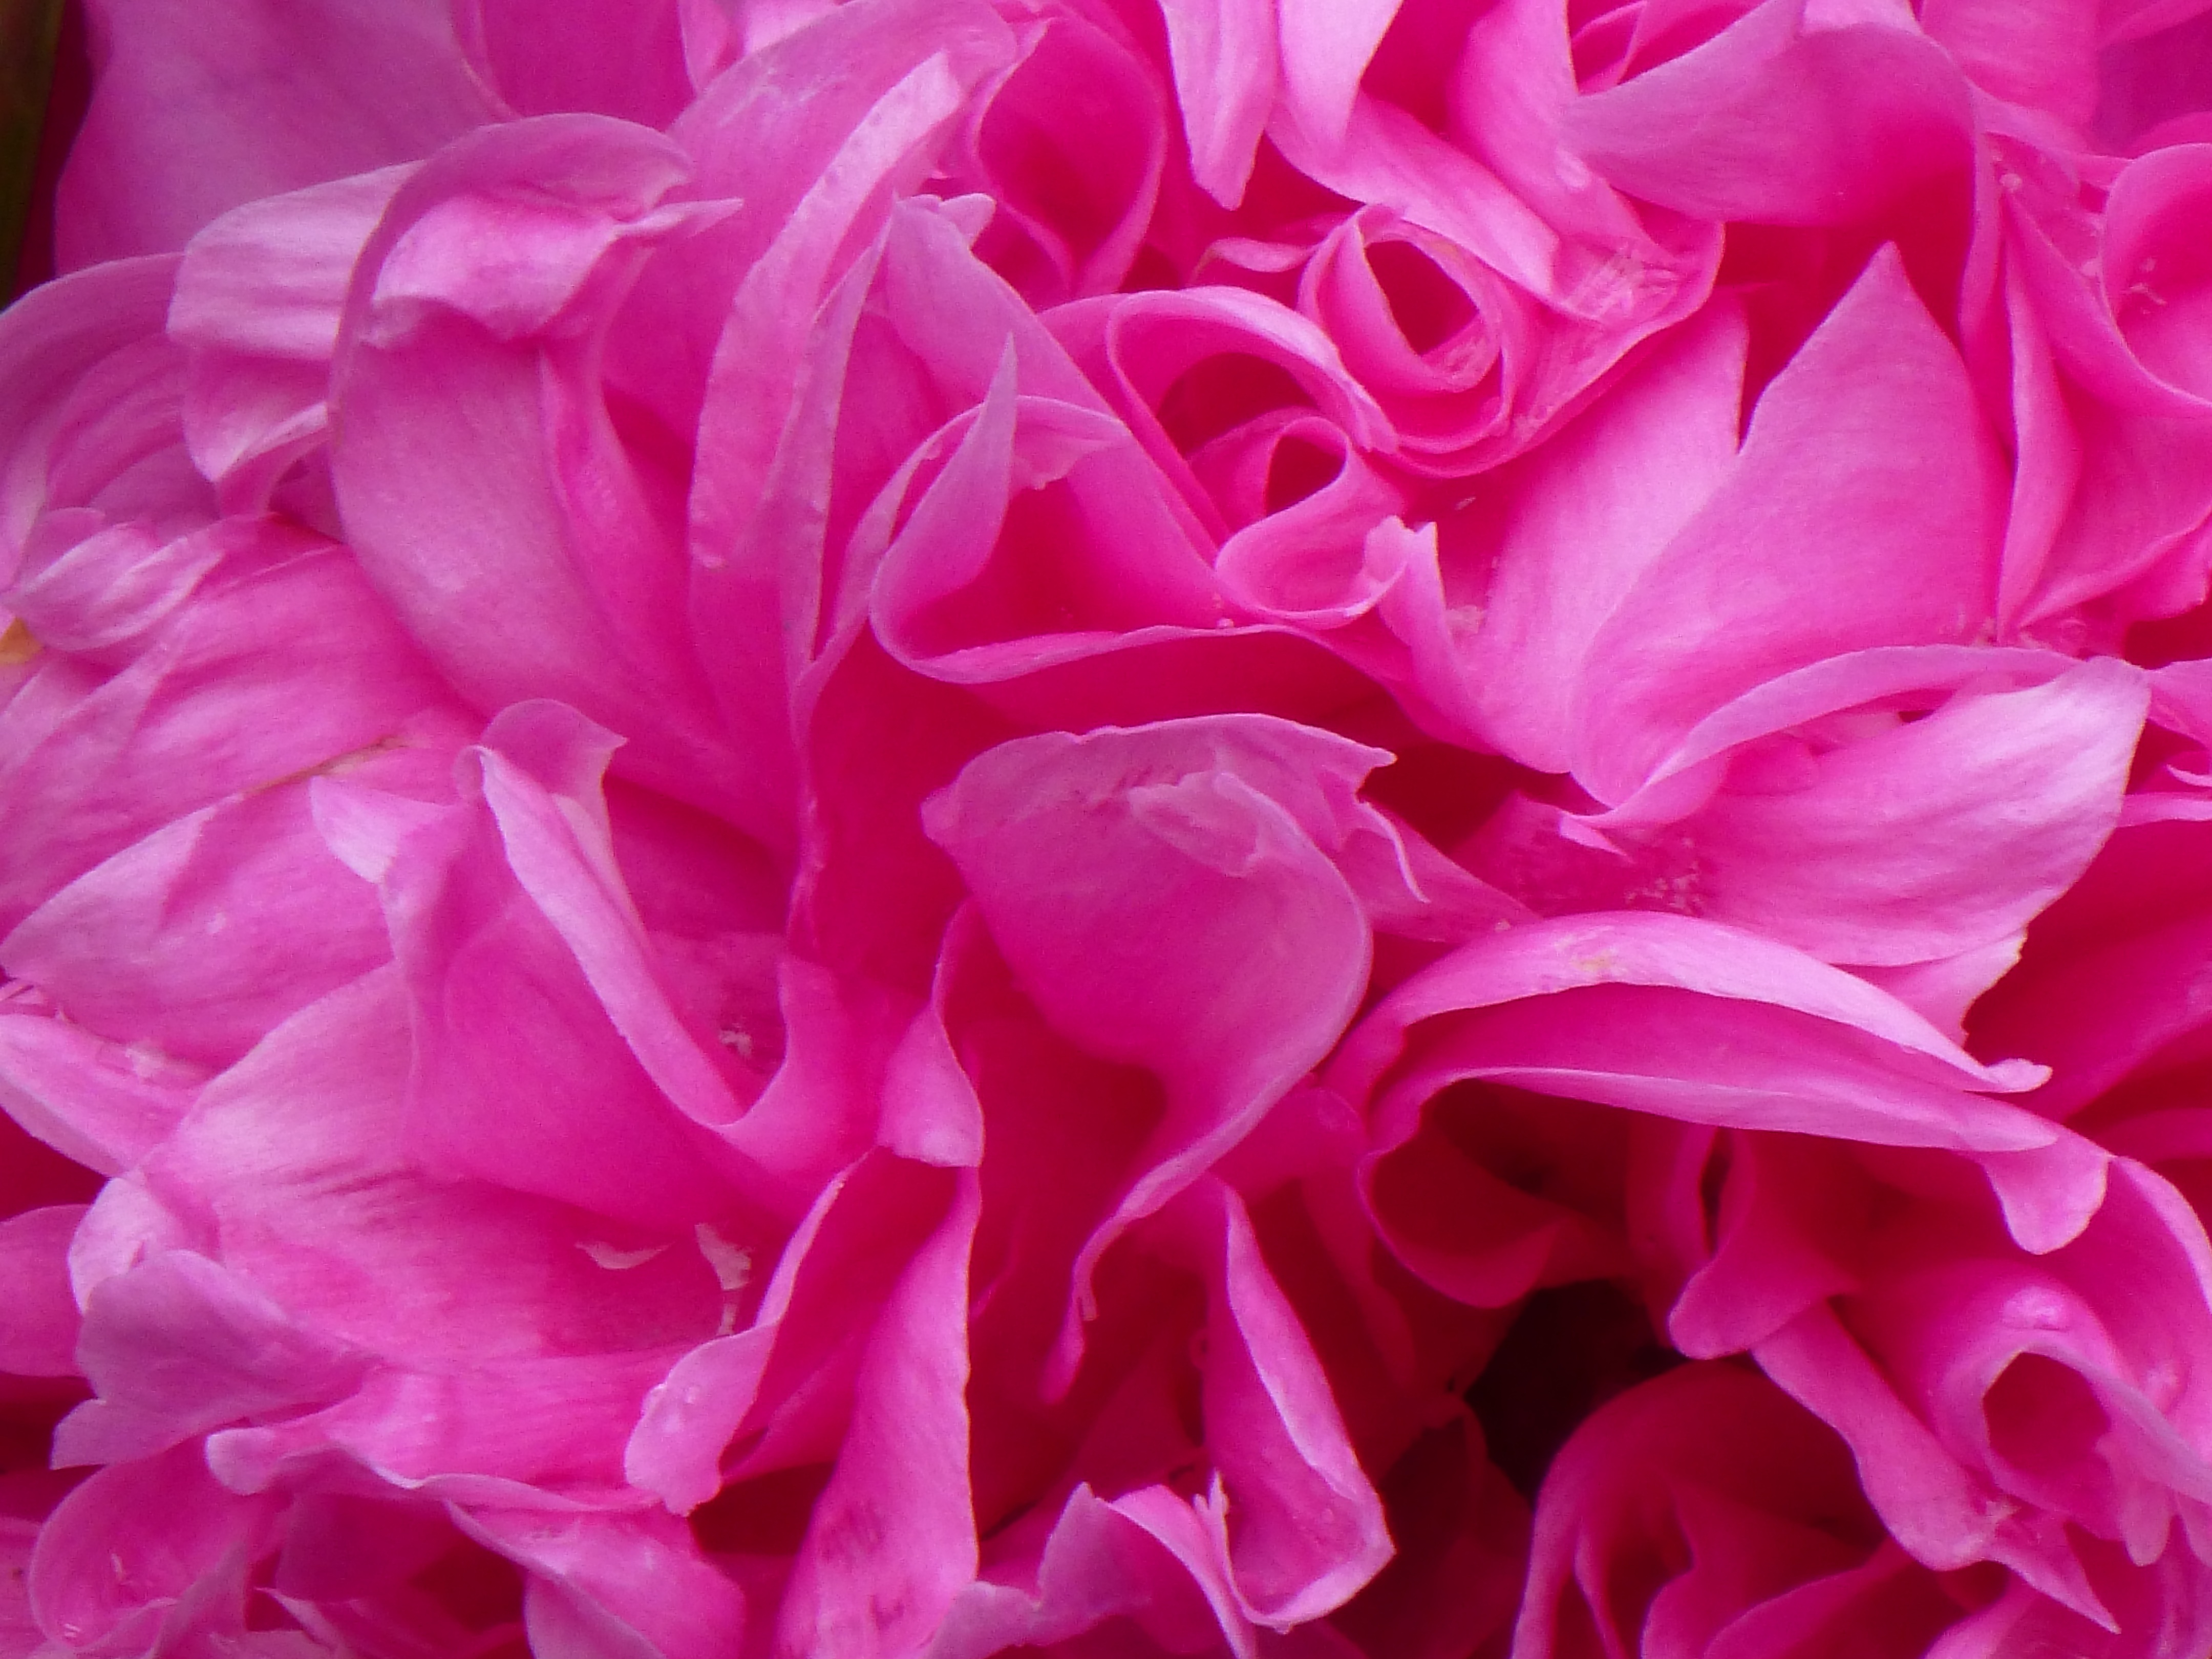
nature, blossom, dew, plant, flower, petal, bloom, rose, green, pink, close, dewdrop, drop of water, peony, macro photography, beaded, flowering plant, garden roses, land plant, rosa centifolia, drop plant